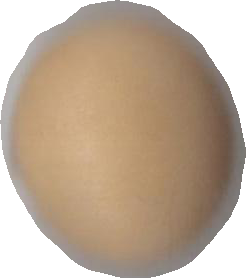
Variety: Dega